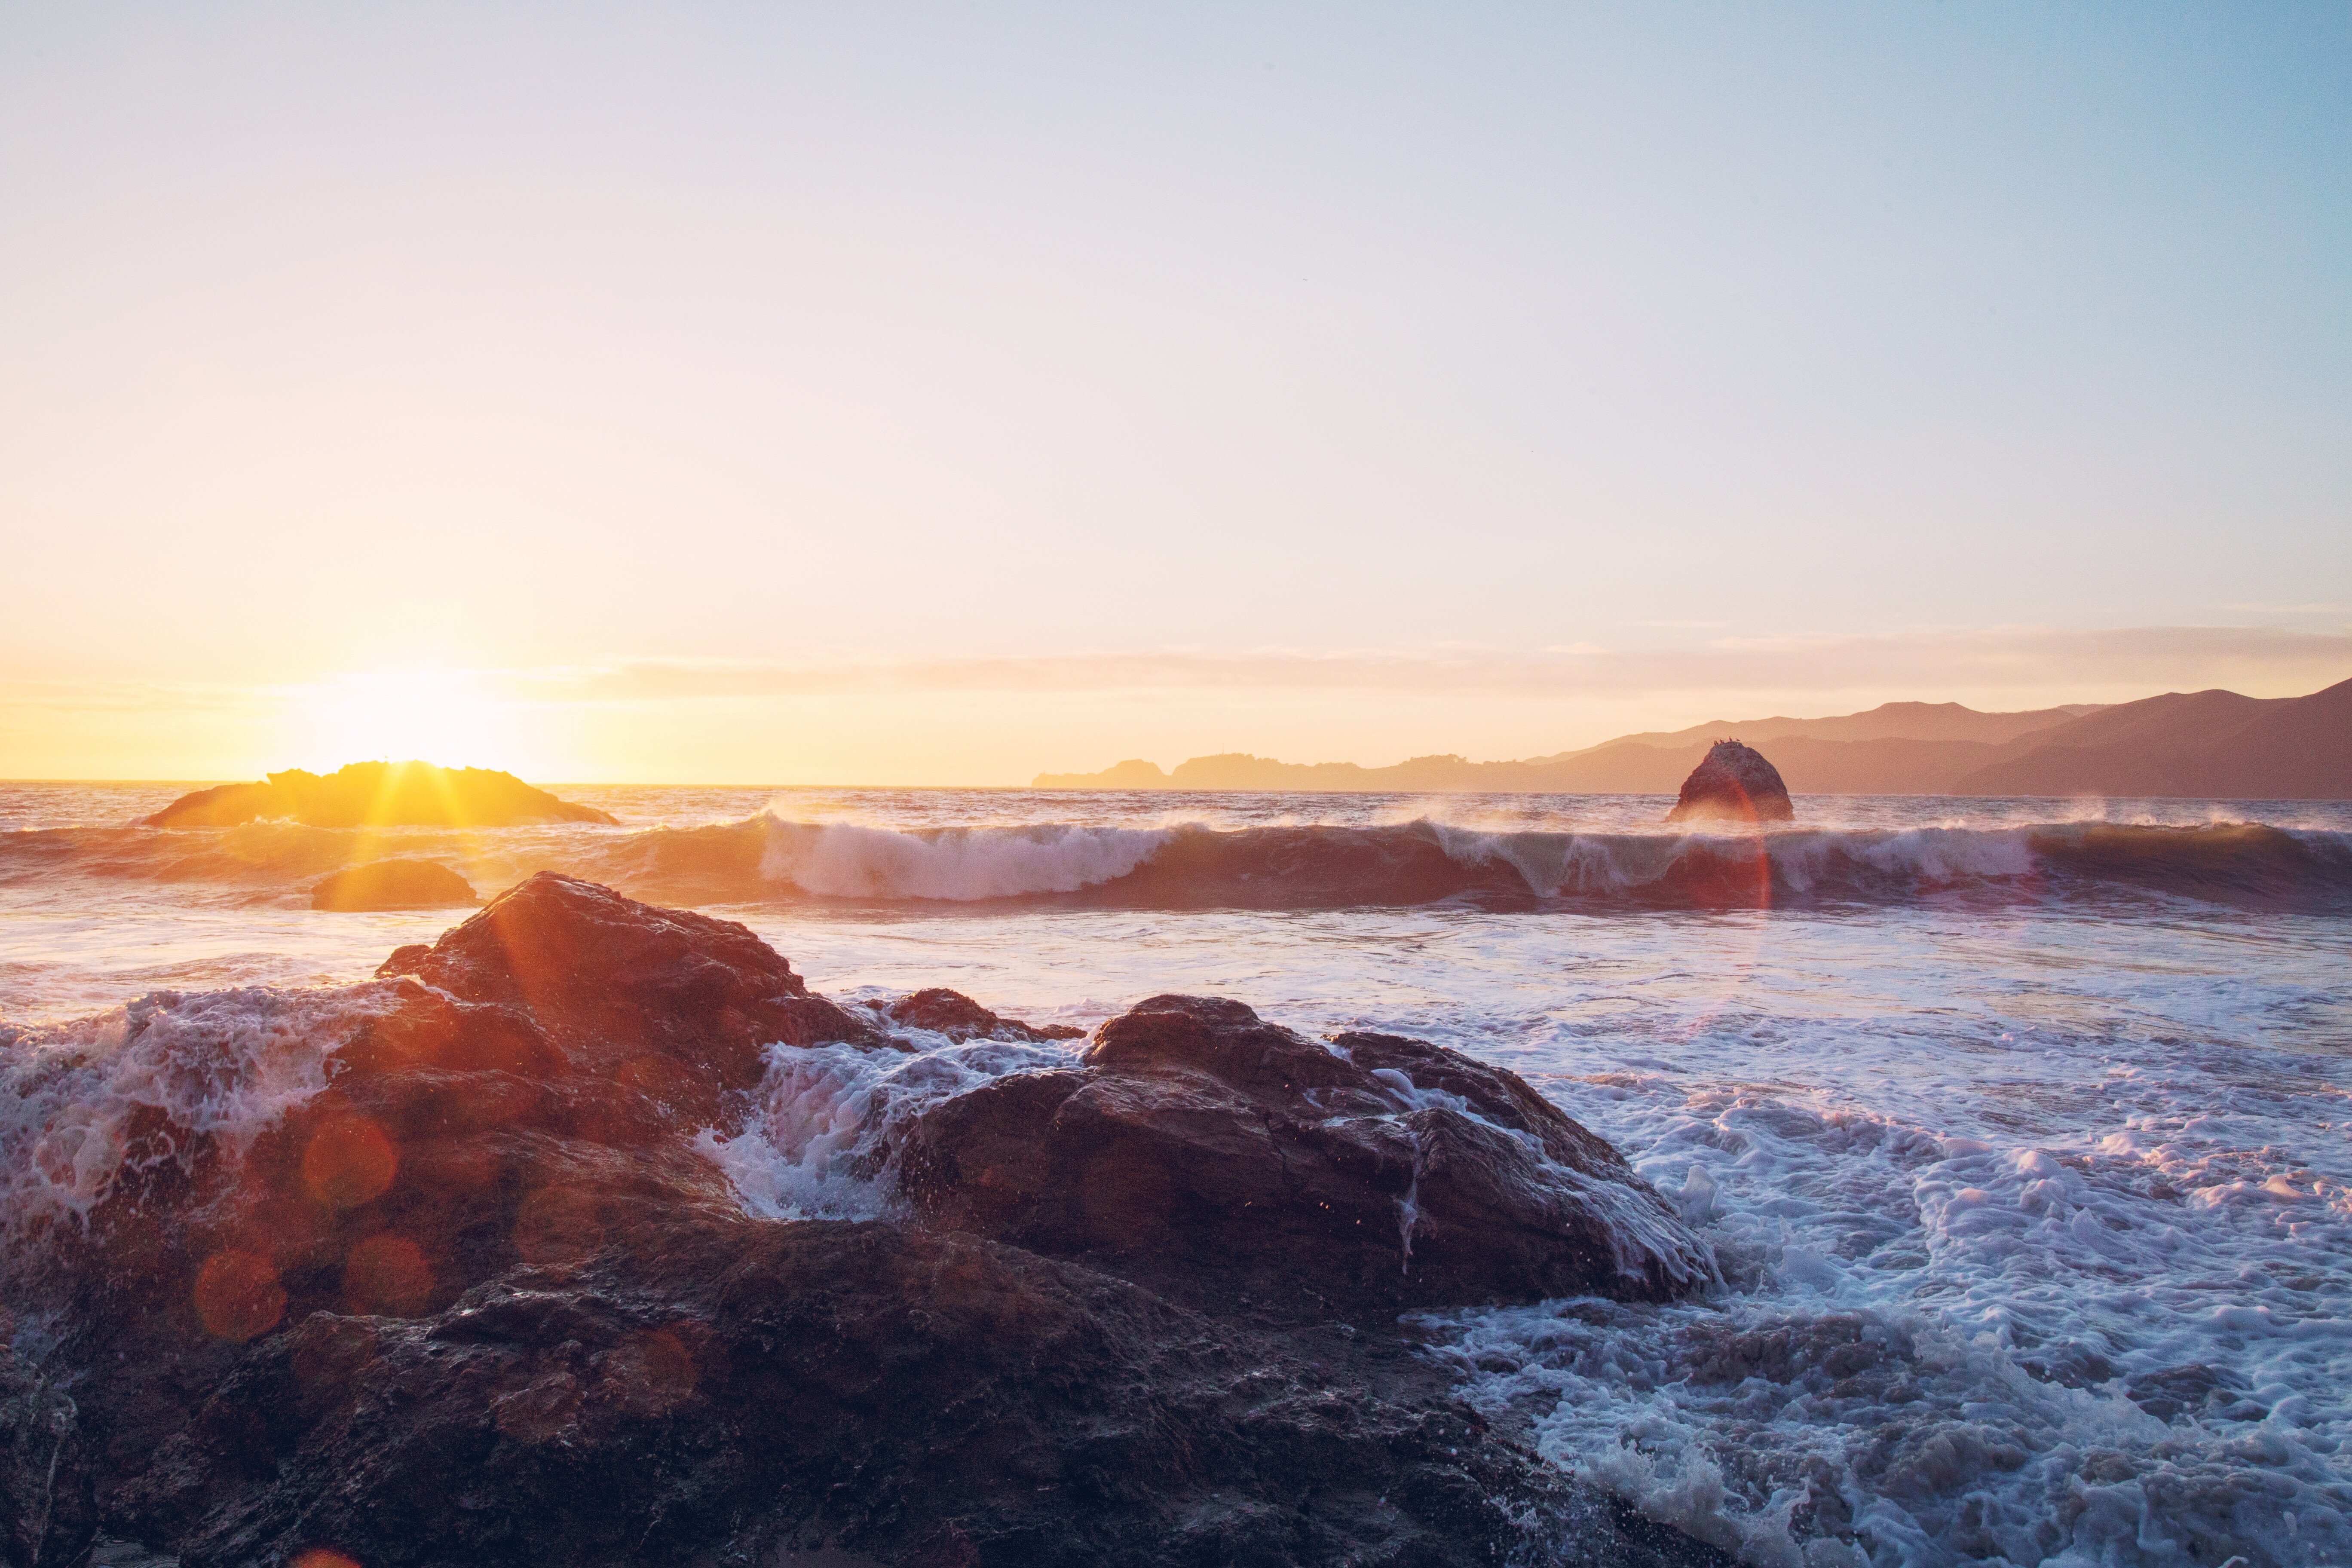
beach, landscape, sea, coast, water, rock, ocean, horizon, sunrise, sunset, sunlight, morning, shore, wave, dawn, cliff, dusk, wild, evening, spray, seascape, scenery, bay, glow, terrain, rocks, waves, breakwater, cape, atmospheric phenomenon, wind wave, oange